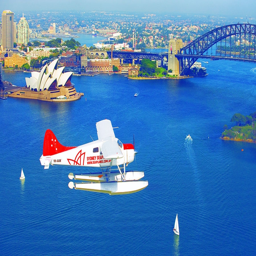
choose from a range of private excursions image